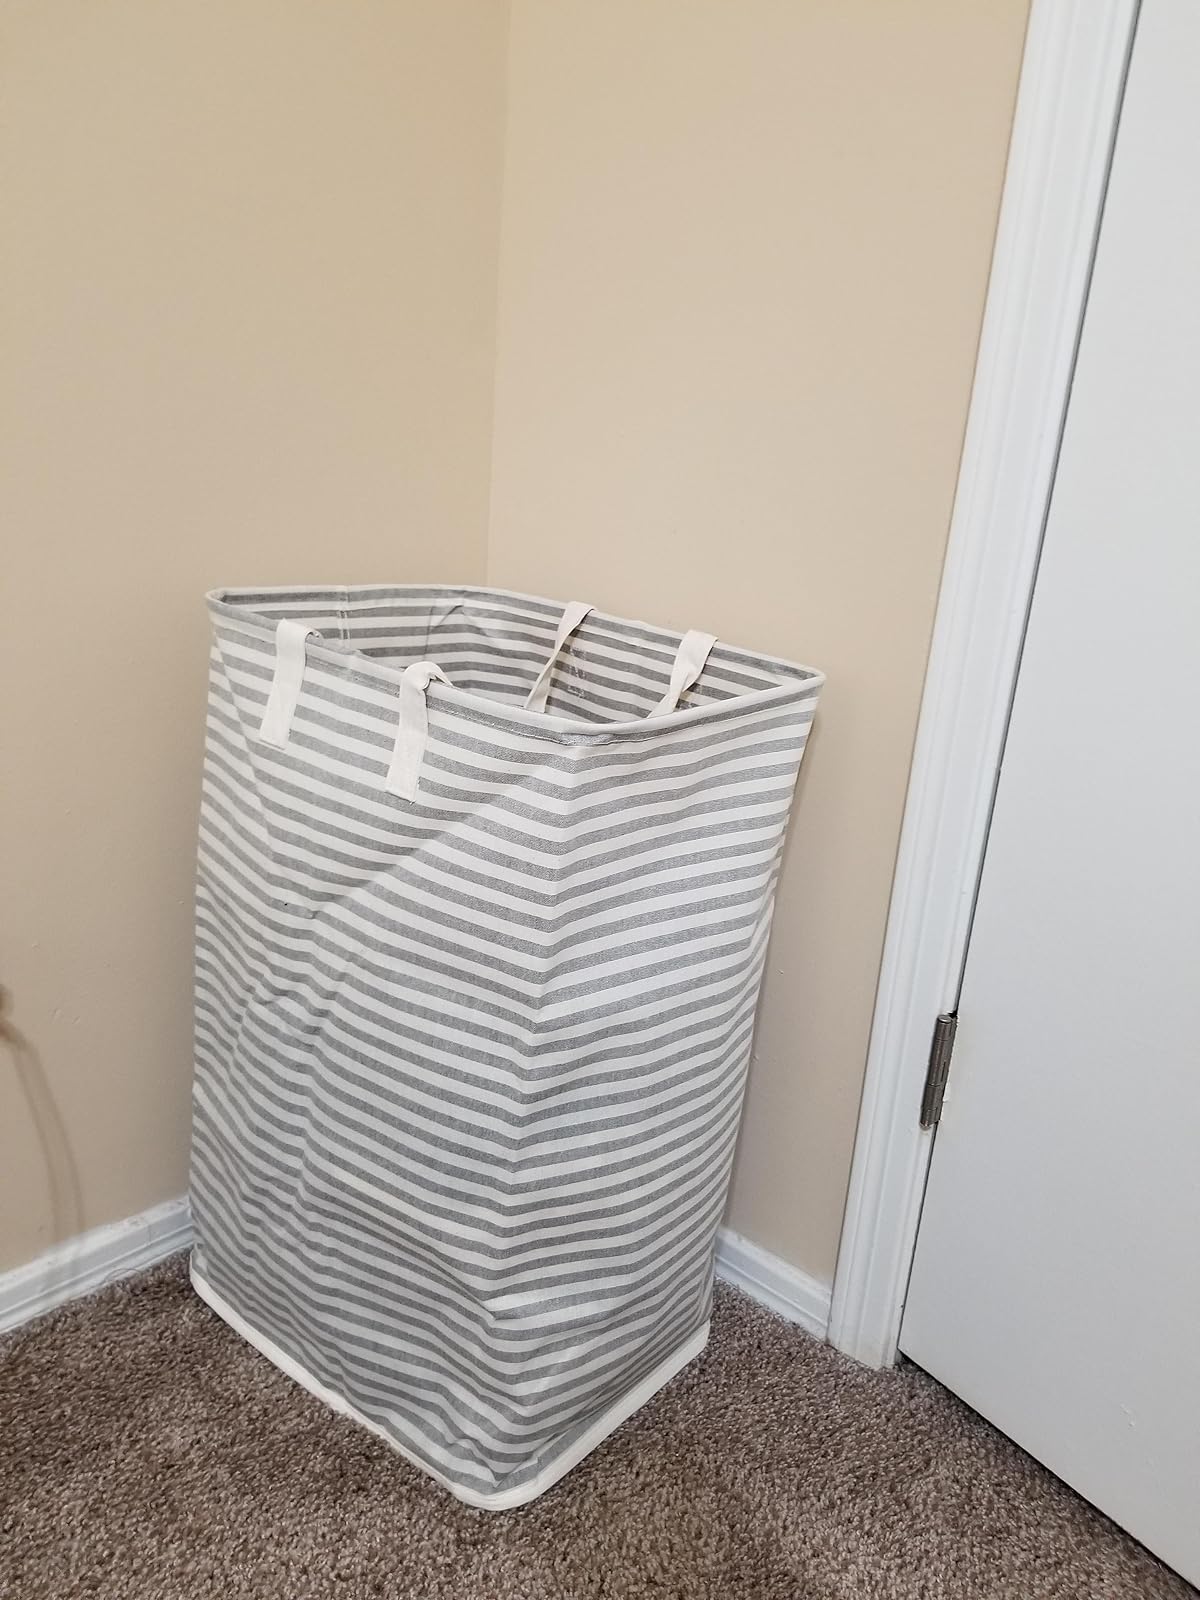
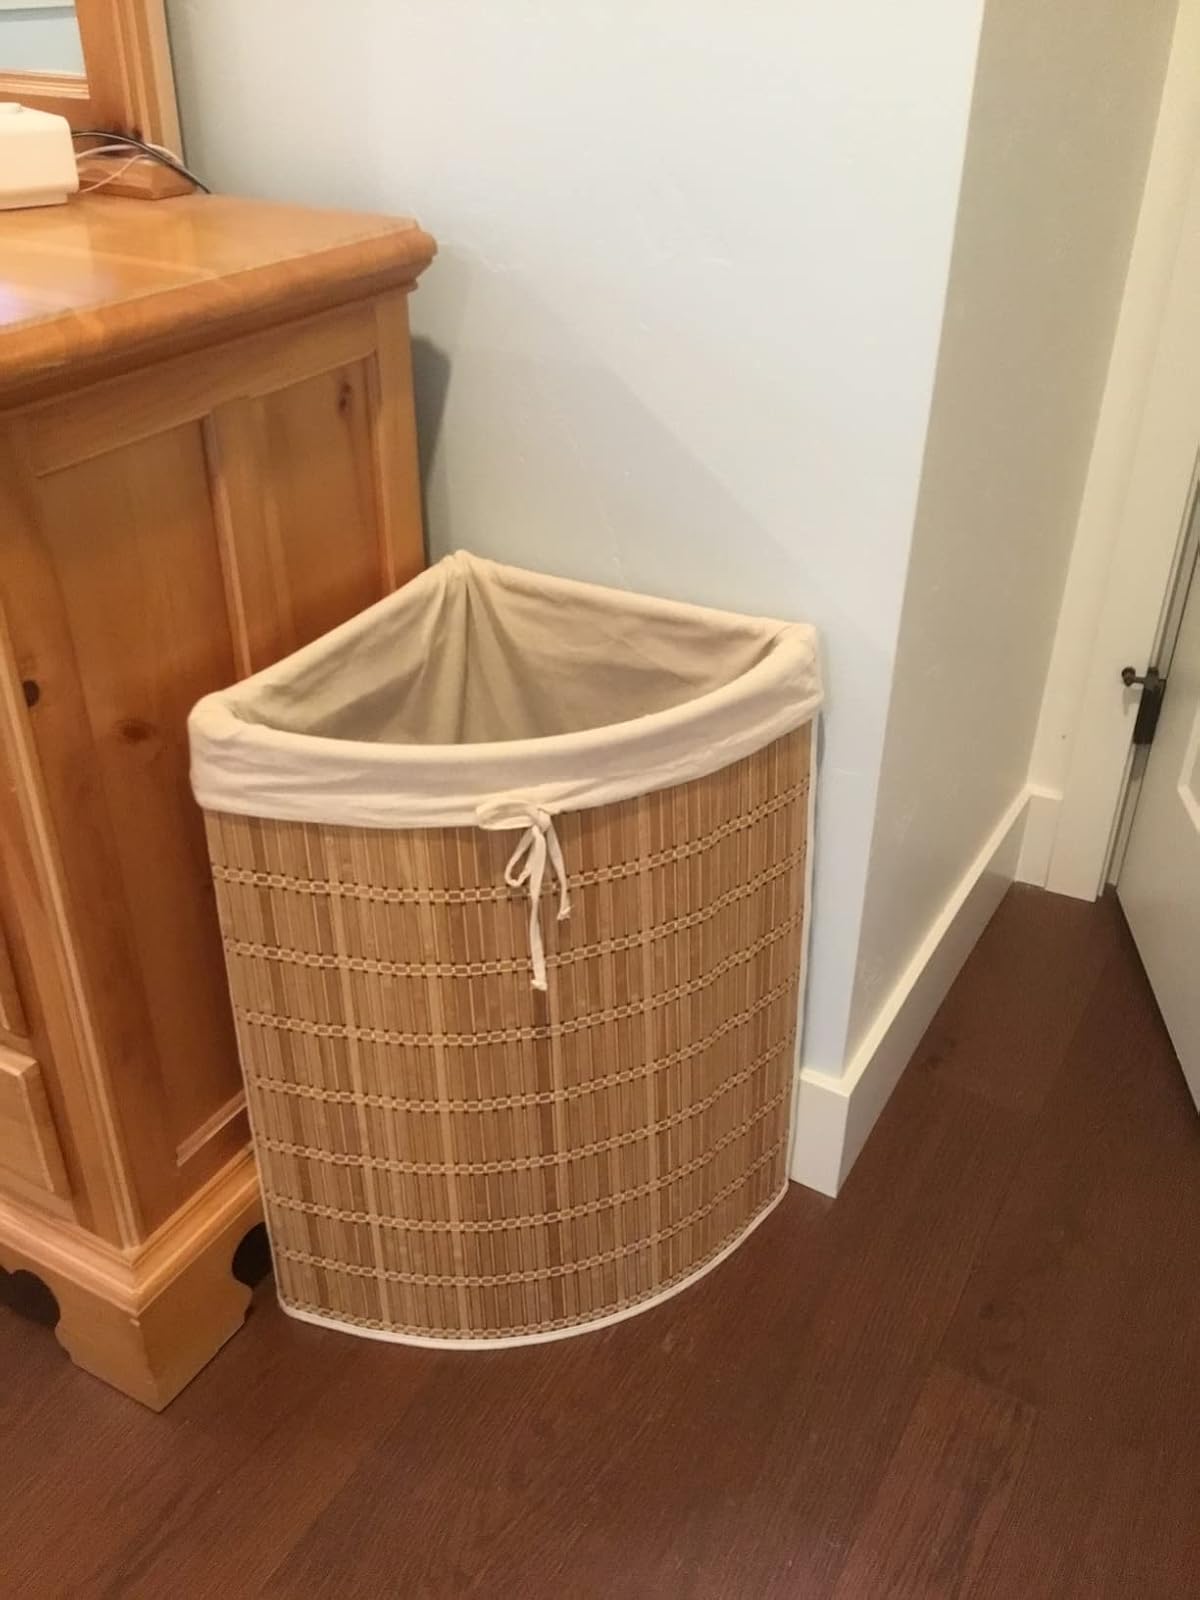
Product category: items_hamper
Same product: no